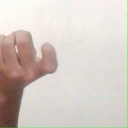
अक्षर: ज